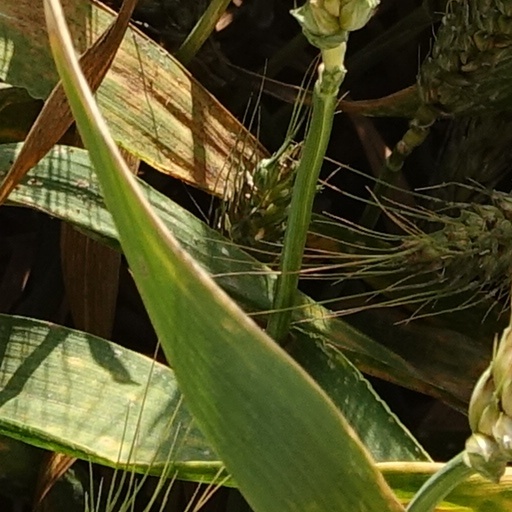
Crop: wheat